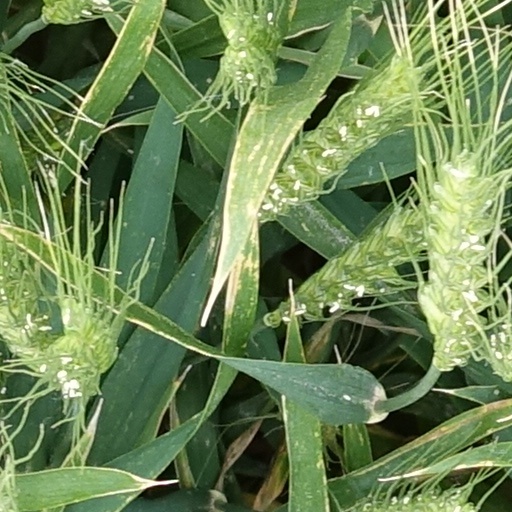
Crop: wheat